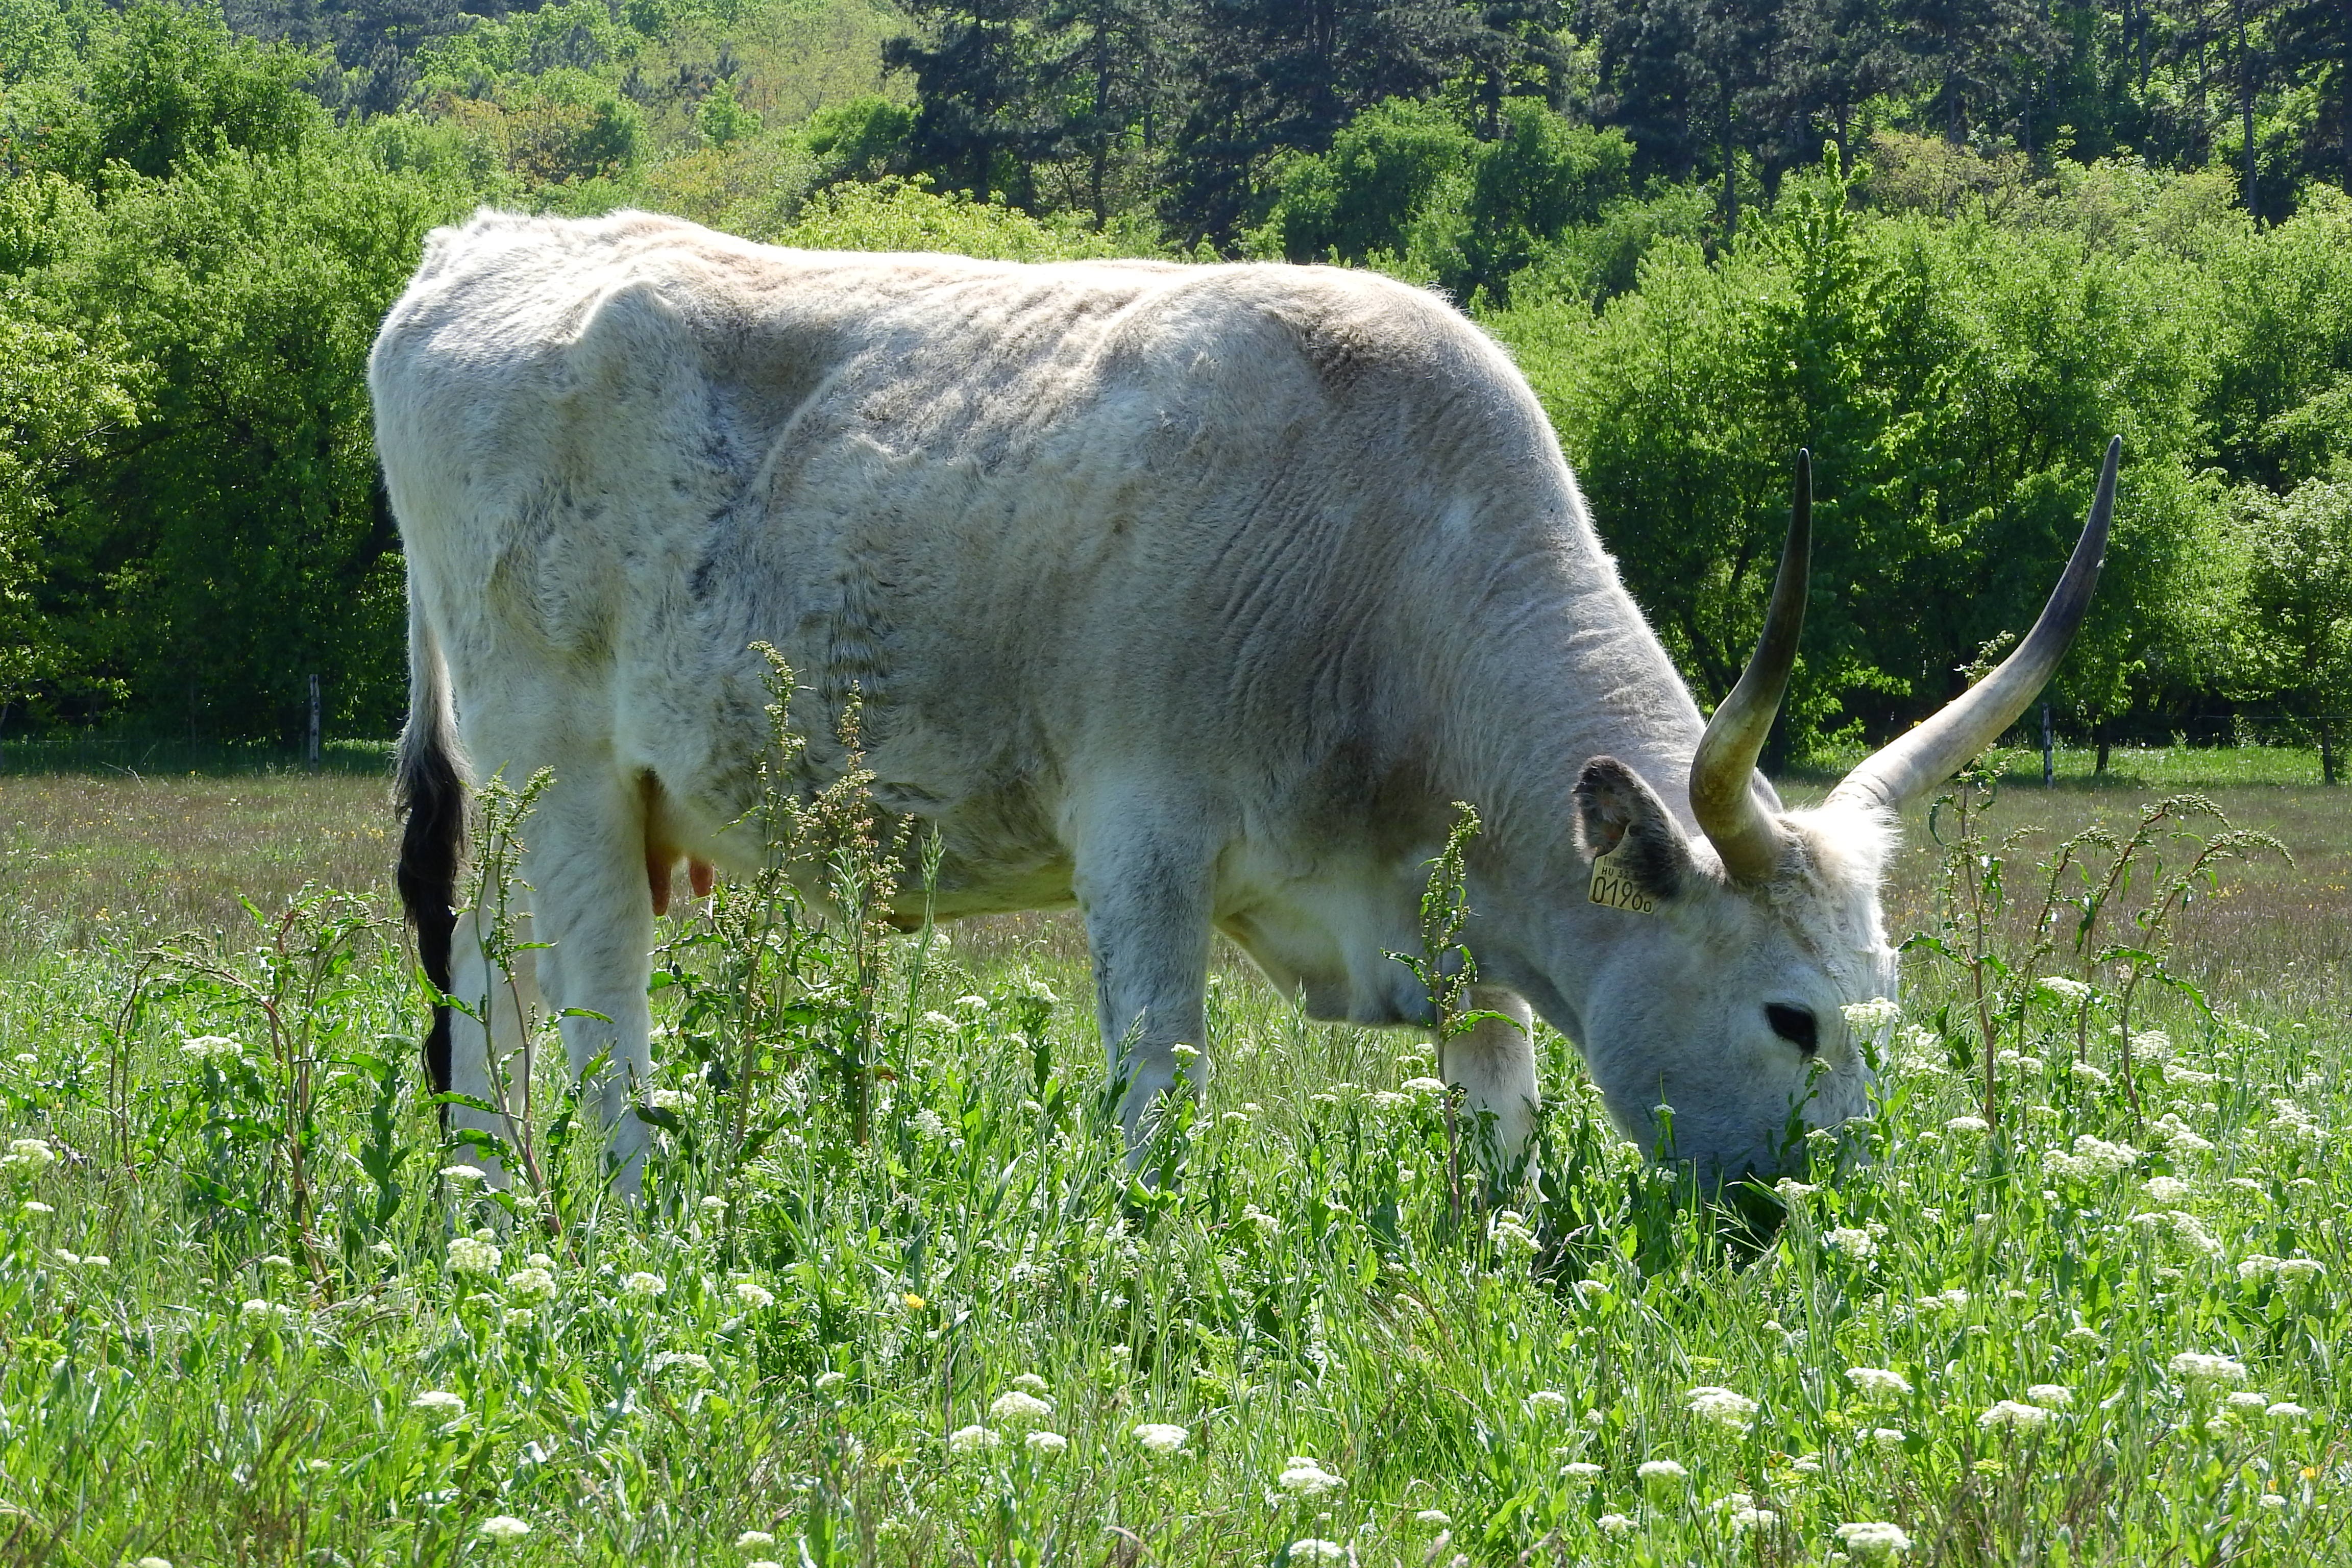
nature, grass, field, farm, meadow, wildlife, cow, herd, pasture, grazing, mammal, fauna, long, grassland, vertebrate, hungary, habitat, scot, feast, rural area, corners, cattle like mammal, traditional breed